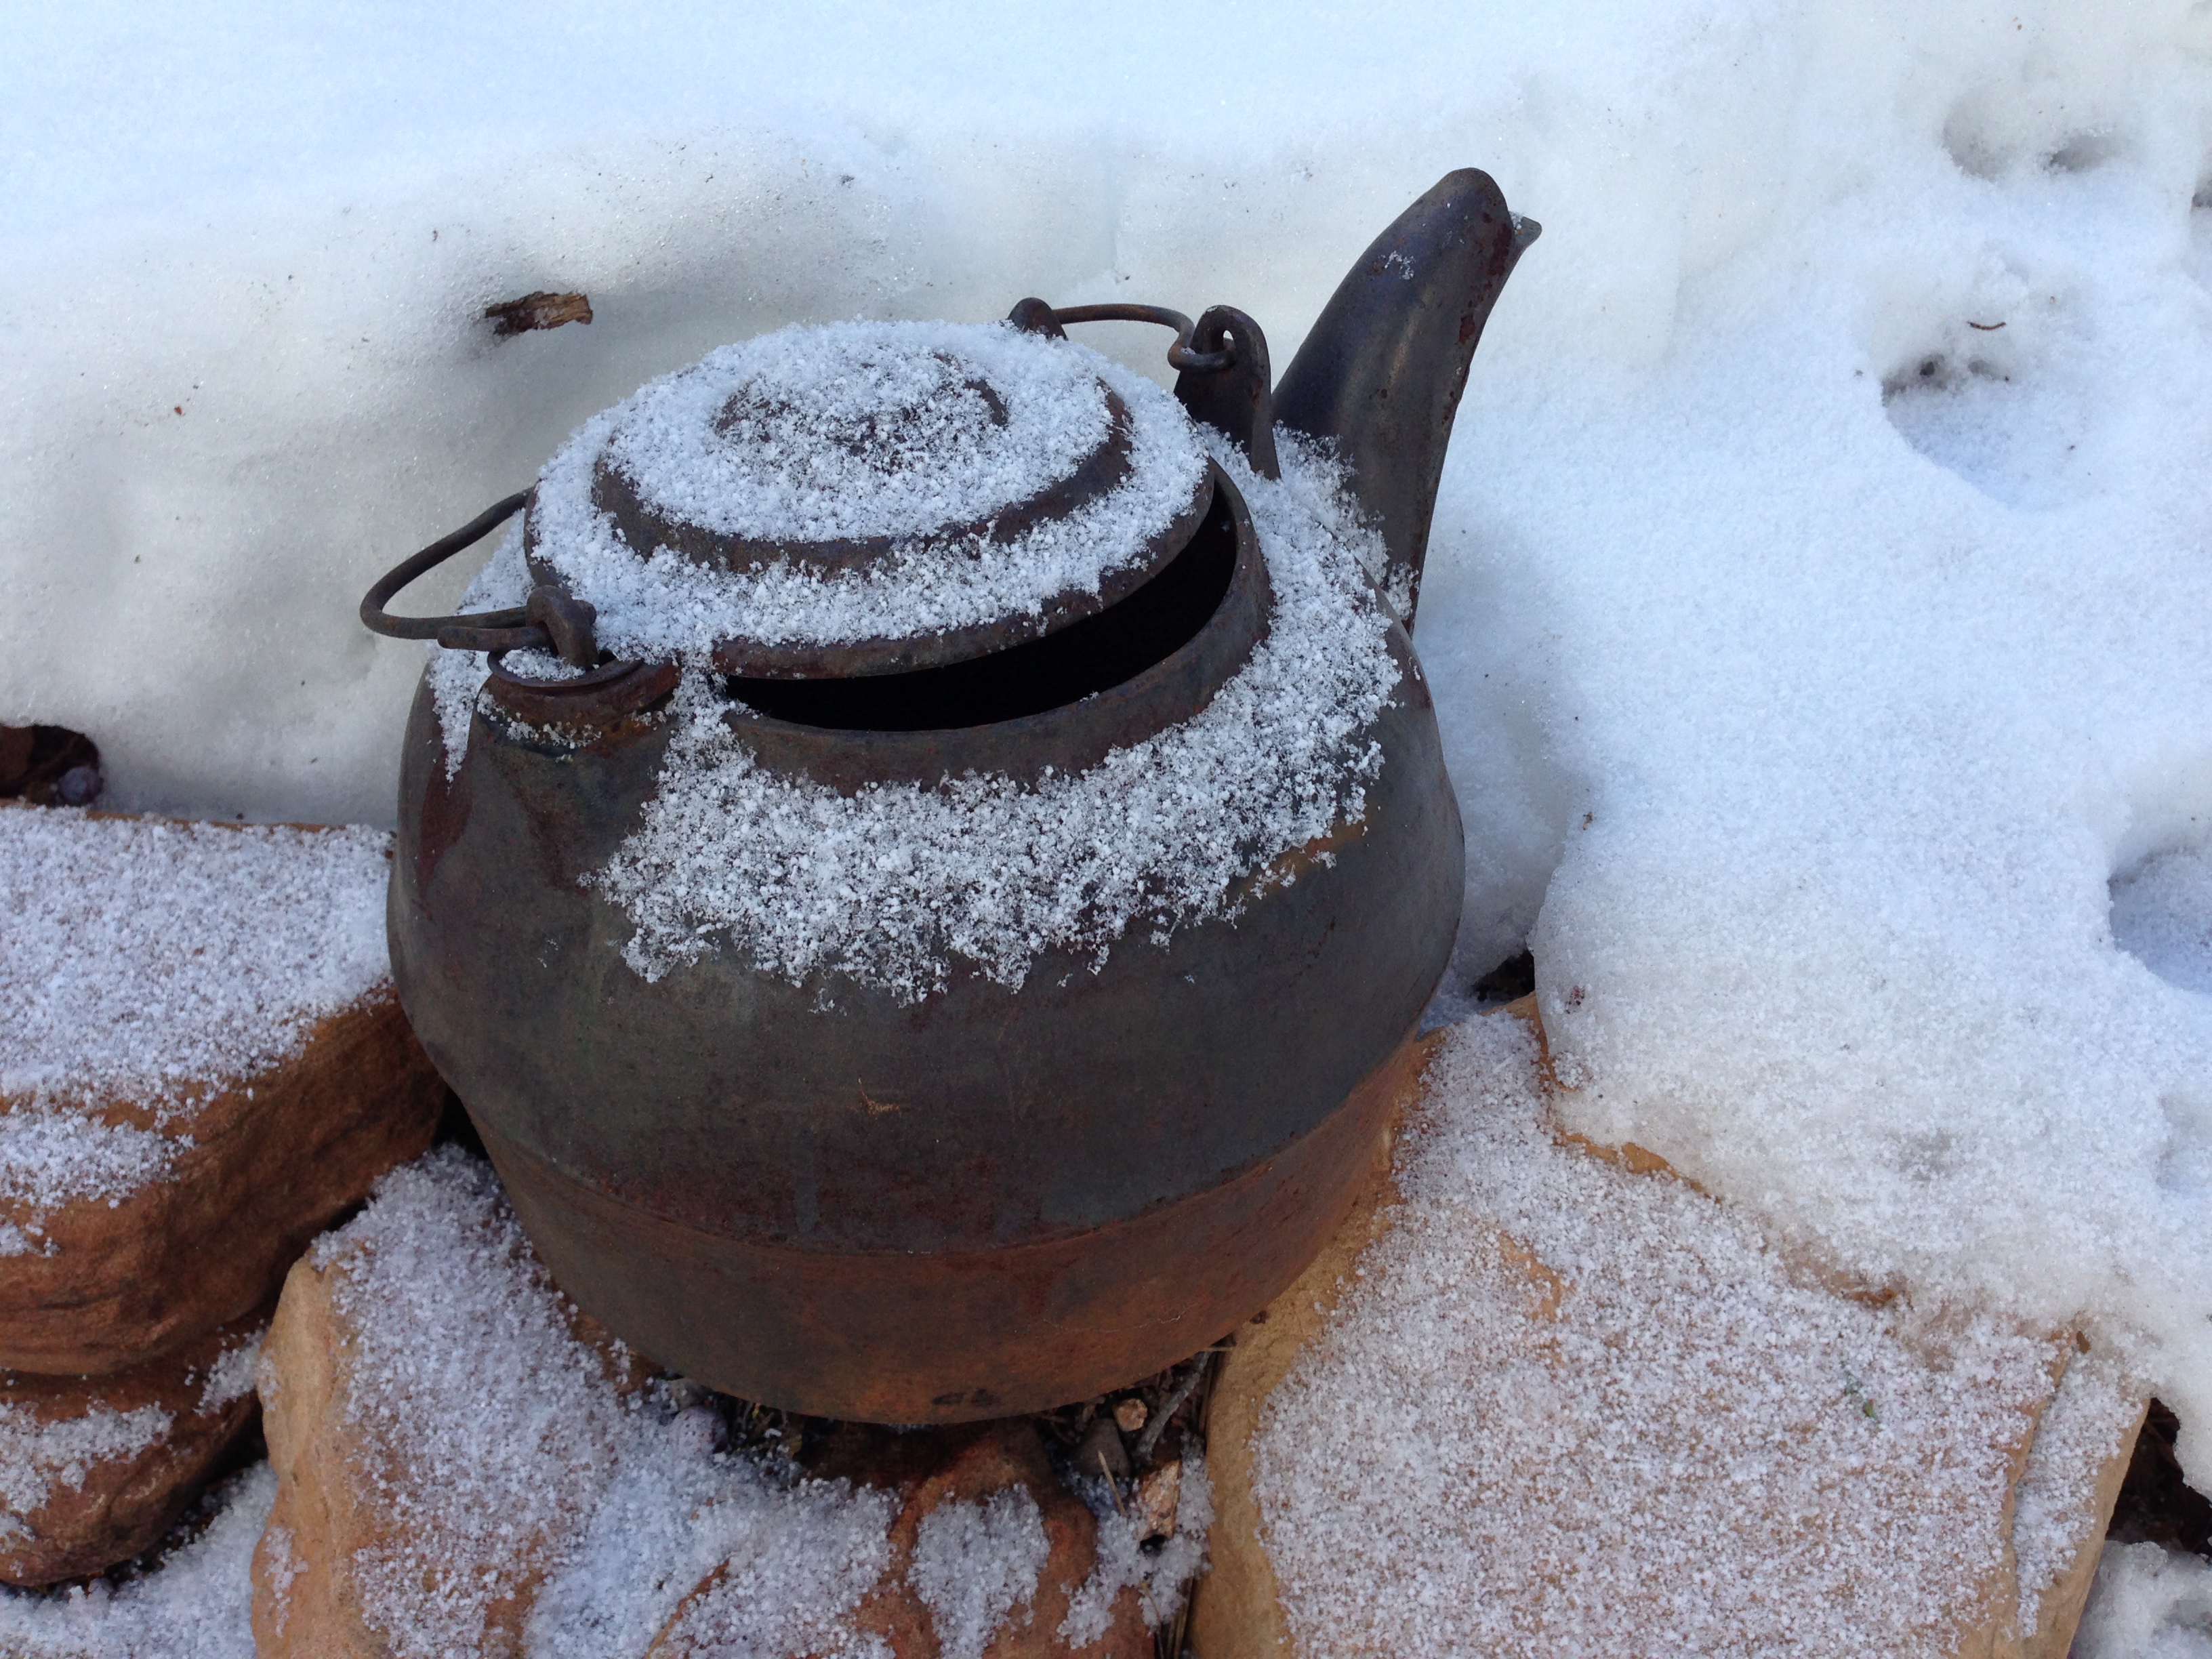
snow, winter, teapot, kettle, weather, season, iron, freezing, uploaded by flickrmobile, flickriosapp filter nofilter